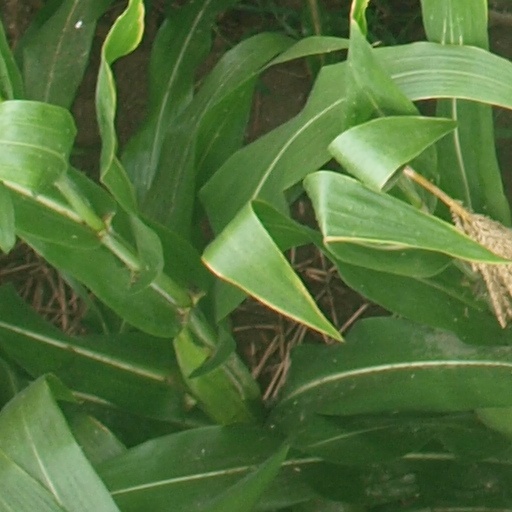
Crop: maize; corn